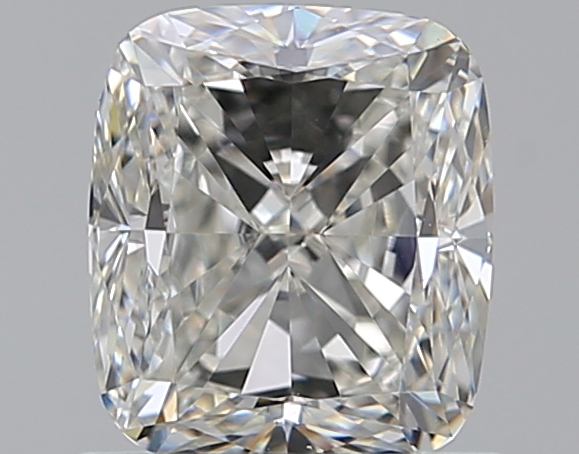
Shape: cushion
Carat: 1.01
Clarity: VS1
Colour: I
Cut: VG
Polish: EX
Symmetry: VG
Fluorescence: N
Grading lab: GIA
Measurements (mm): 5.94 x 5.24 x 3.61